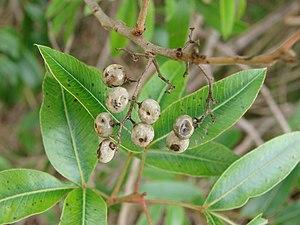
La province de San Luis est une subdivision de l'Argentine située au centre-ouest du pays. Sa capitale est la ville de San Luis.